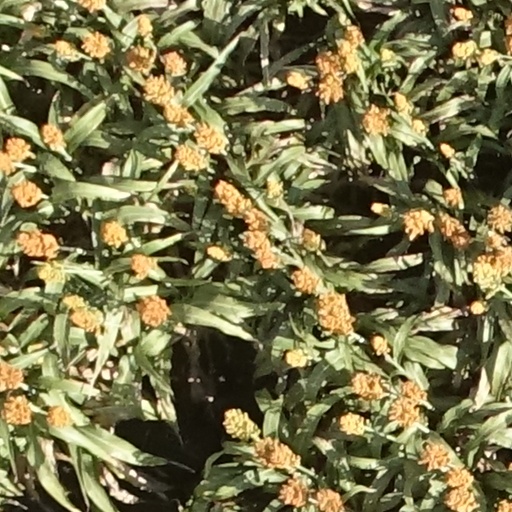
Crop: sorghum